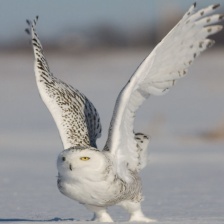
Species: SNOWY OWL
Scientific name: BUBO SCANDIACUS
ImageNet parent category: great_grey_owl